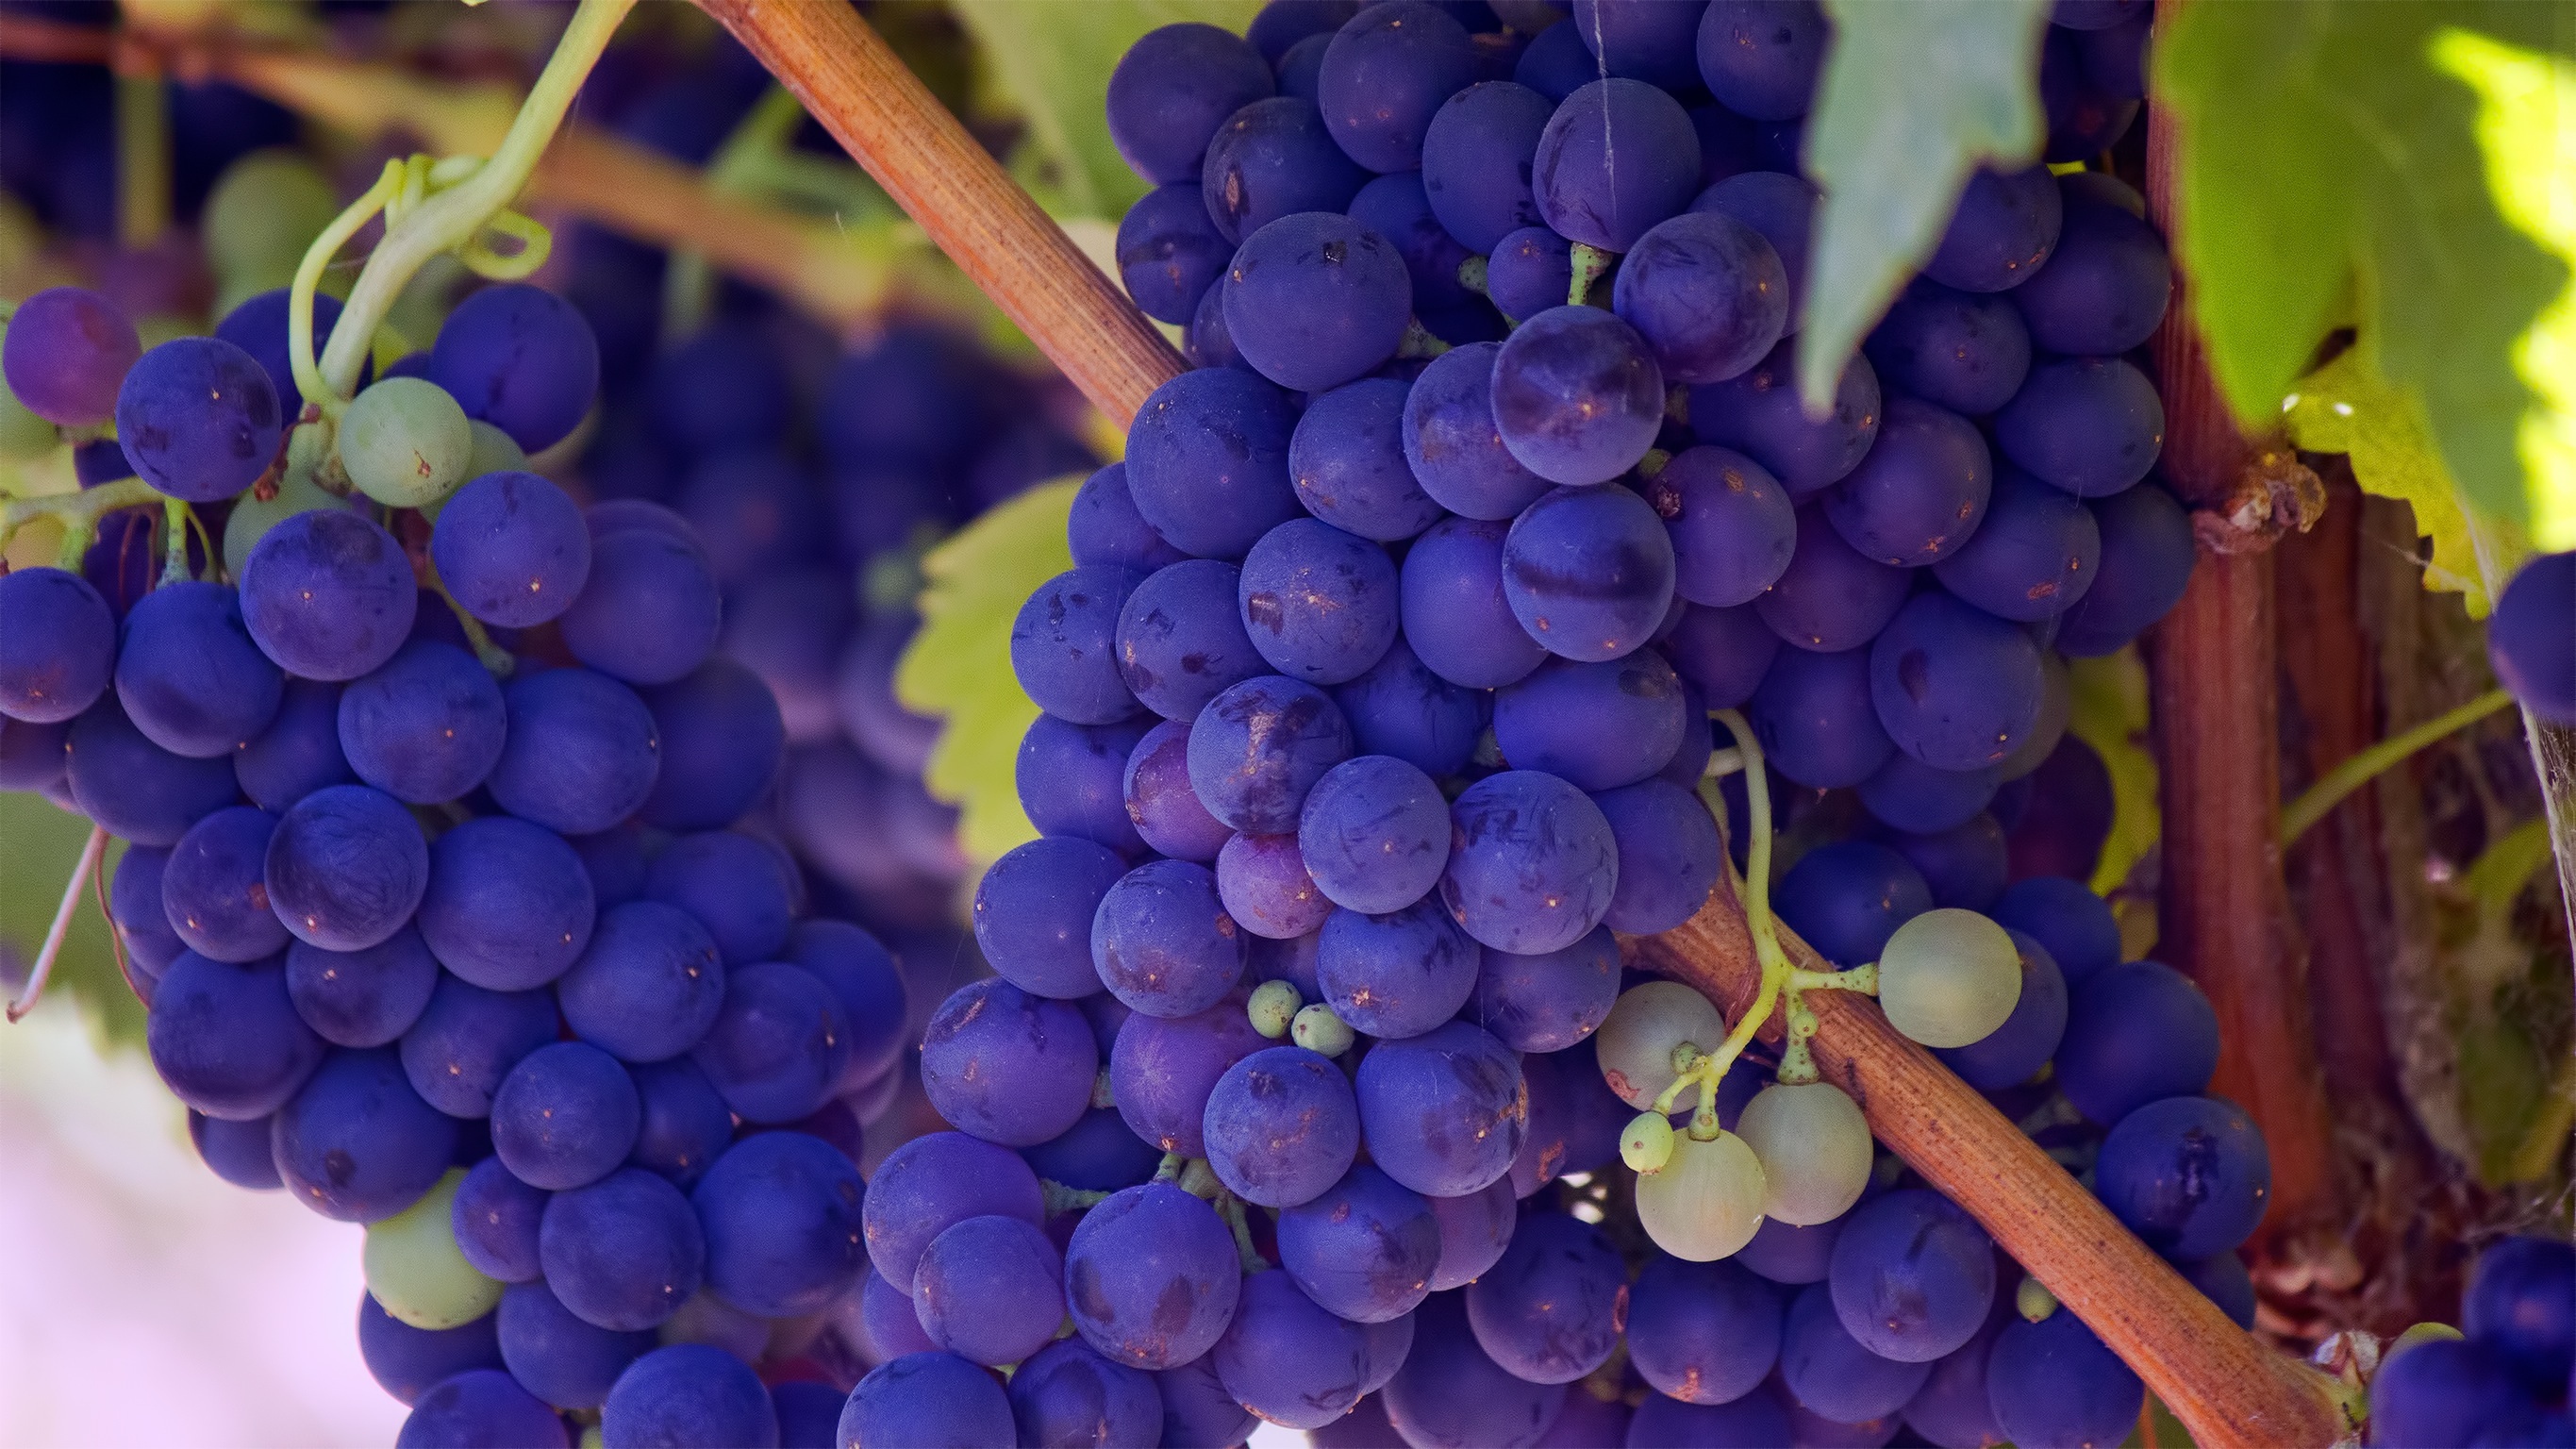
plant, grape, fruit, flower, purple, food, produce, healthy, vines, shrub, grapes, fruits, flowering plant, vitis, land plant, grapevine family, zante currant